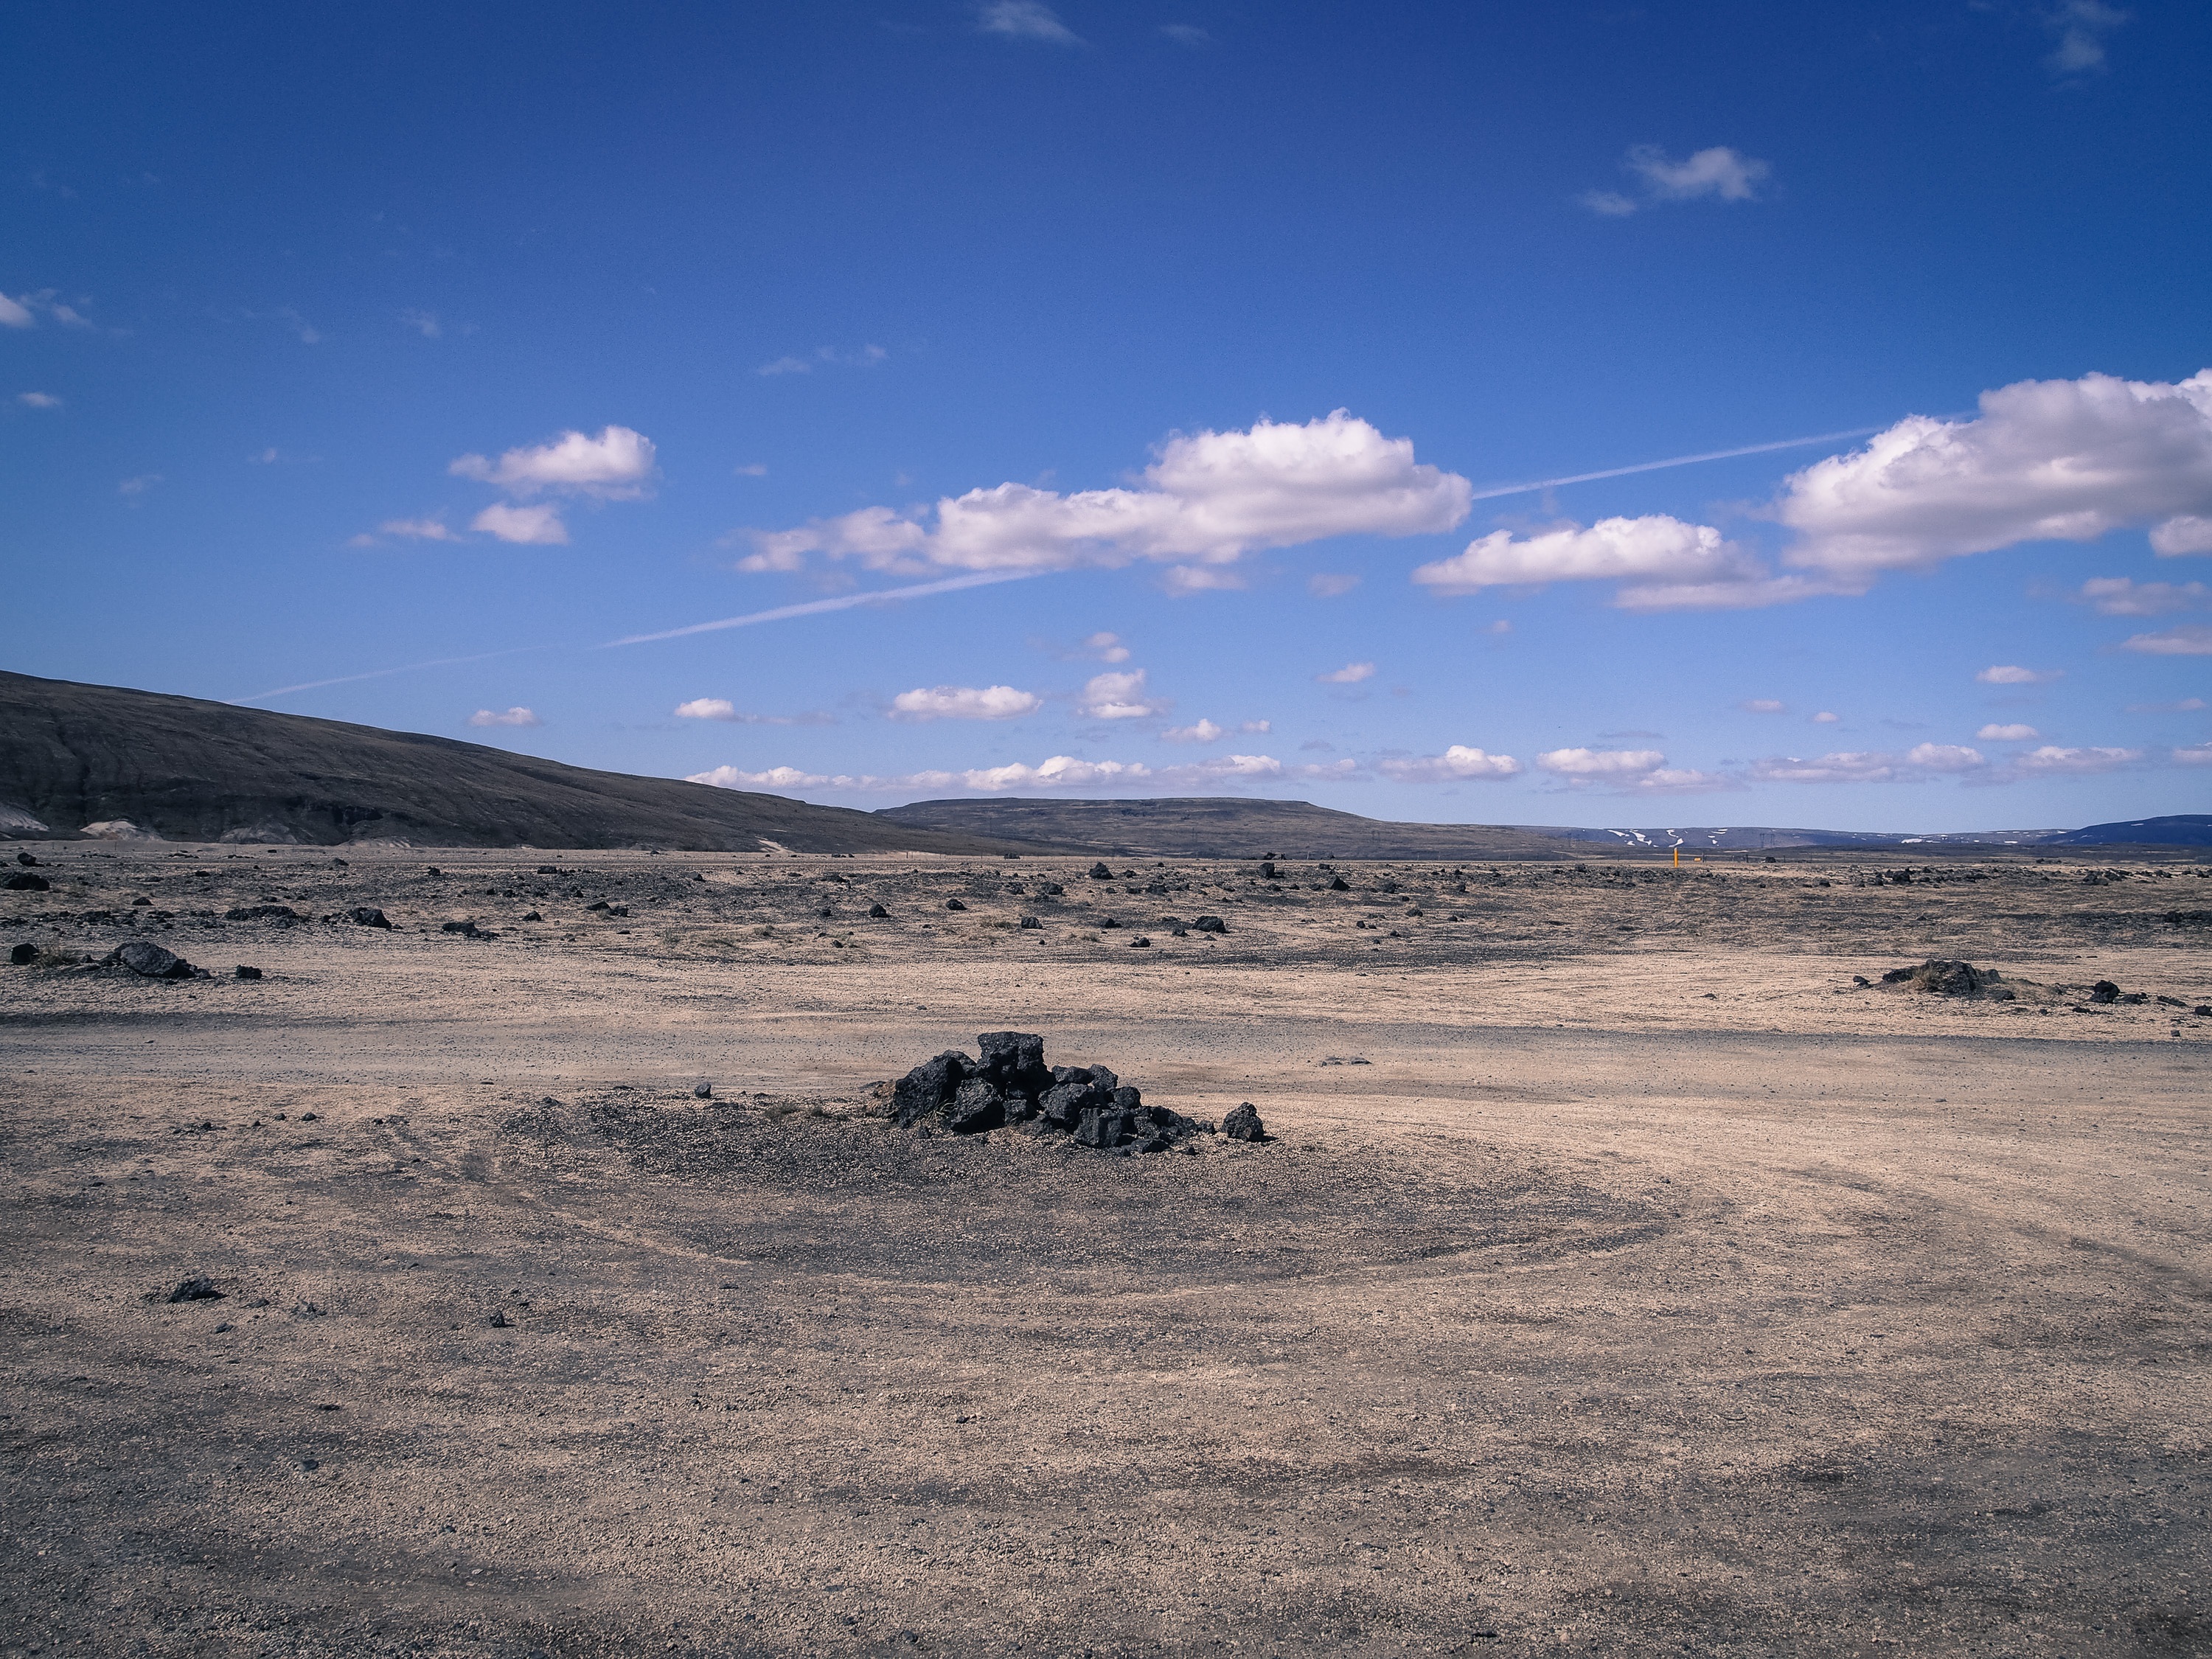
landscape, sand, horizon, wilderness, open, mountain, cloud, sky, prairie, hill, desert, valley, travel, blue, iceland, plain, grassland, badlands, plateau, fell, habitat, ecosystem, steppe, landform, natural environment, geographical feature, aeolian landform, mountainous landforms